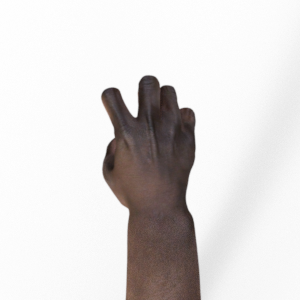
Label: rock